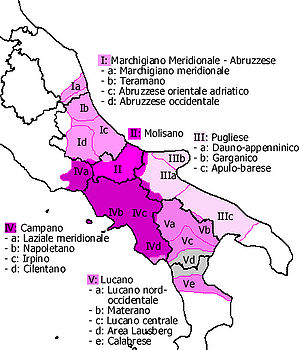
Napolitansk (sprog)
Udbredelsen af napolitansk
Det napolitanske sprog er et delvis selvstændigt sprog, der tales i Napoli og omkring Napoli i Campania.